131st (Lowland – City of Glasgow) Field Regiment, Royal Artillery

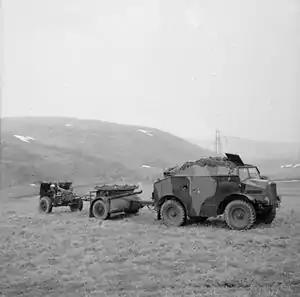
Quad tractor and 25-pounder gun on exercise in the UK, 1941.

The division remained in its positions through the autumn and into the winter of 1940-41. As the danger of invasion receded, training was stepped up with divisional exercises. In February 1941 the division moved north to take over defence of the Suffolk coast. By now 131st Fd Rgt possessed four modern Mk II 25-pounder guns, but it was not until September that the whole divisional artillery was equipped with 25-pdrs and Quad gun tractors. One of the lessons learned from the Battle of France was that the two-battery organisation did not work: field regiments were intended to support an infantry brigade of three battalions. As a result, they were reorganised into three 8-gun batteries, but it was not until late 1940 that the RA had enough trained battery staffs to carry out the reorganisation. The regiment formed its third battery, 495 Fd Bty, on 27 February 1941, when it was stationed at Martlesham.